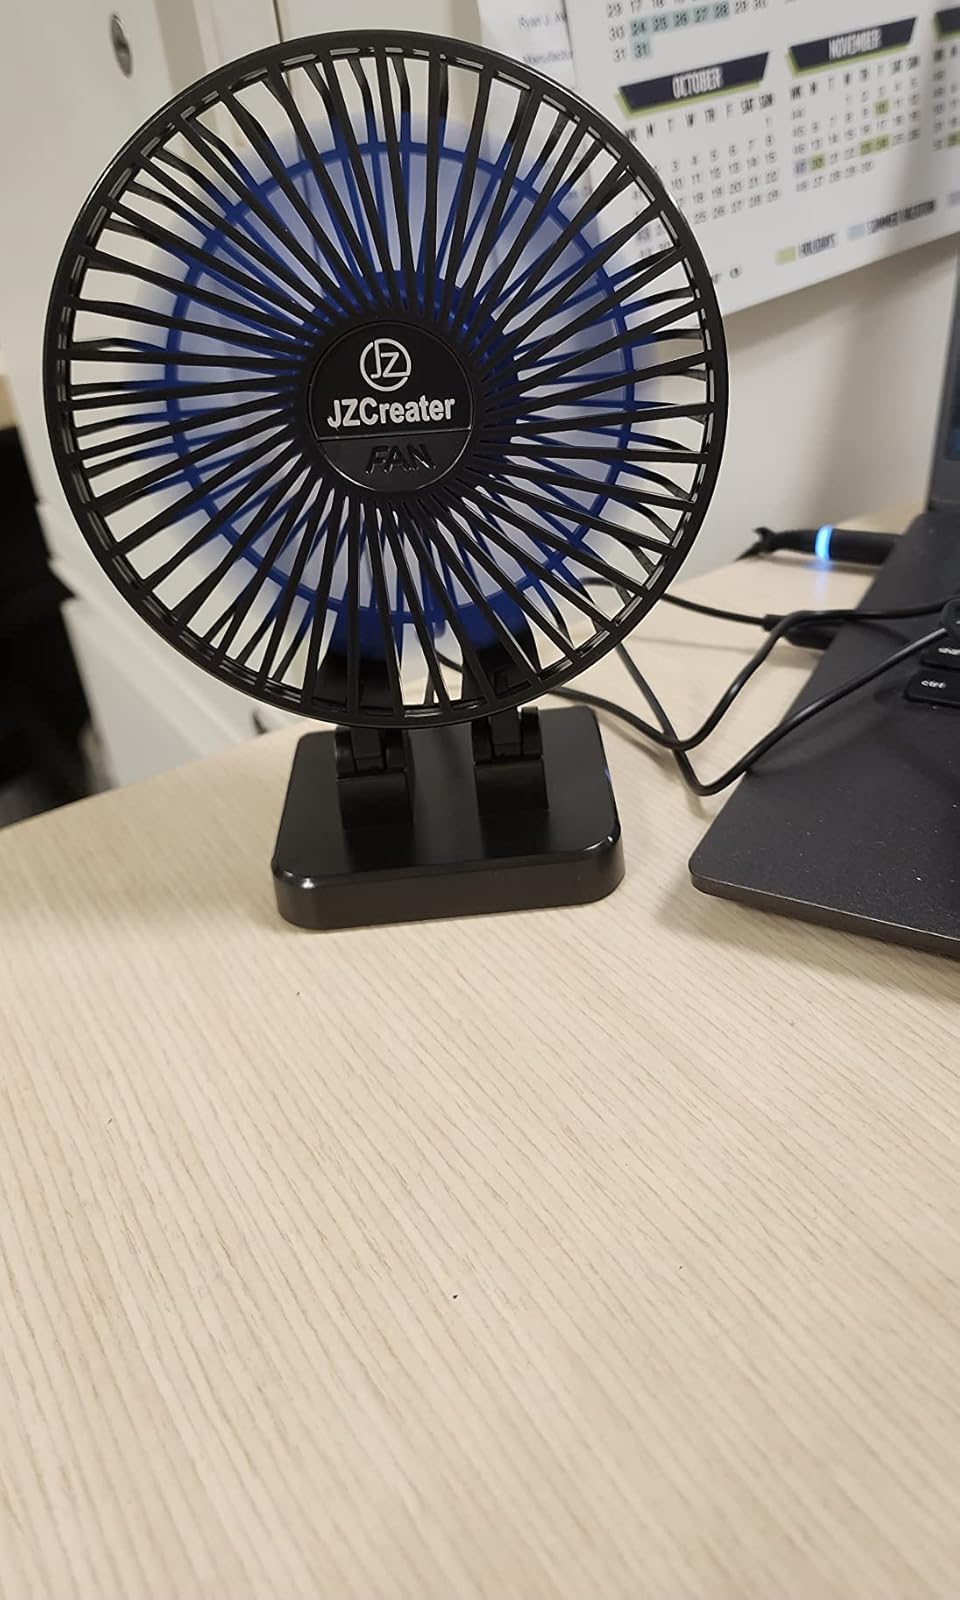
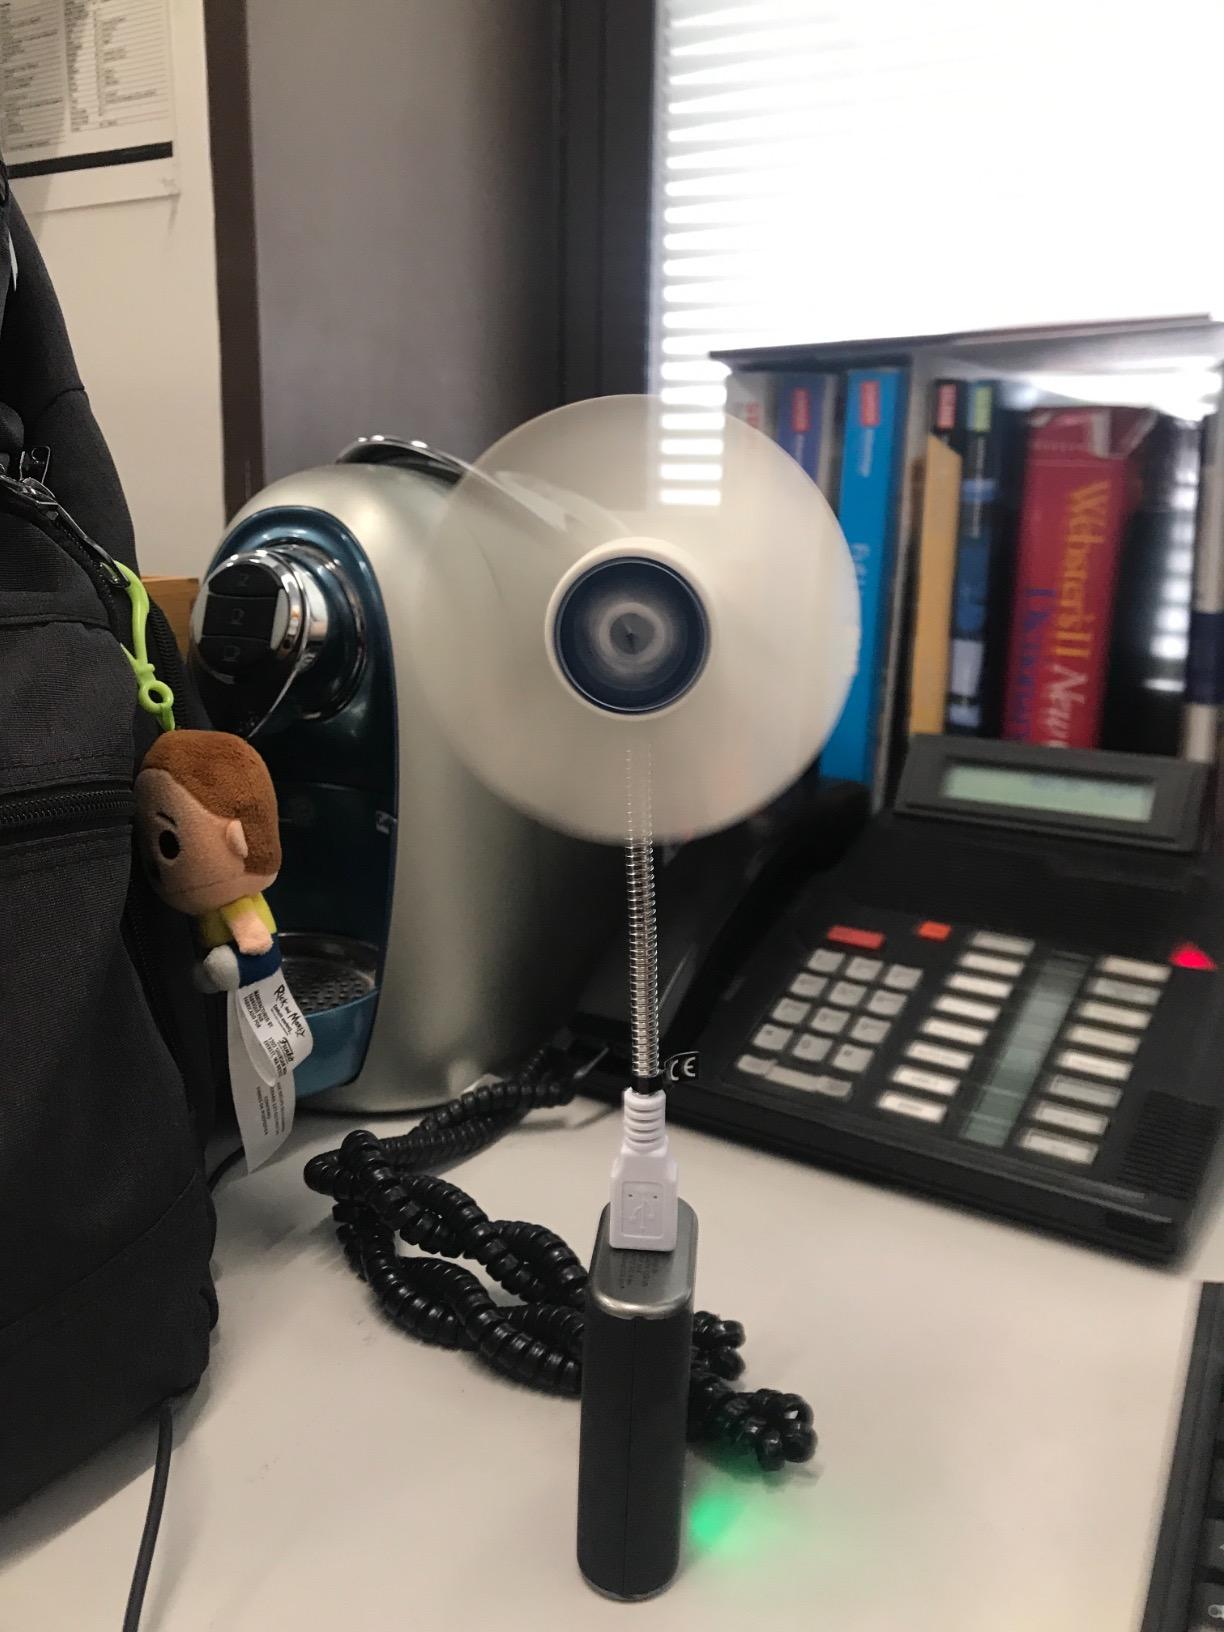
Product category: fan
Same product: no